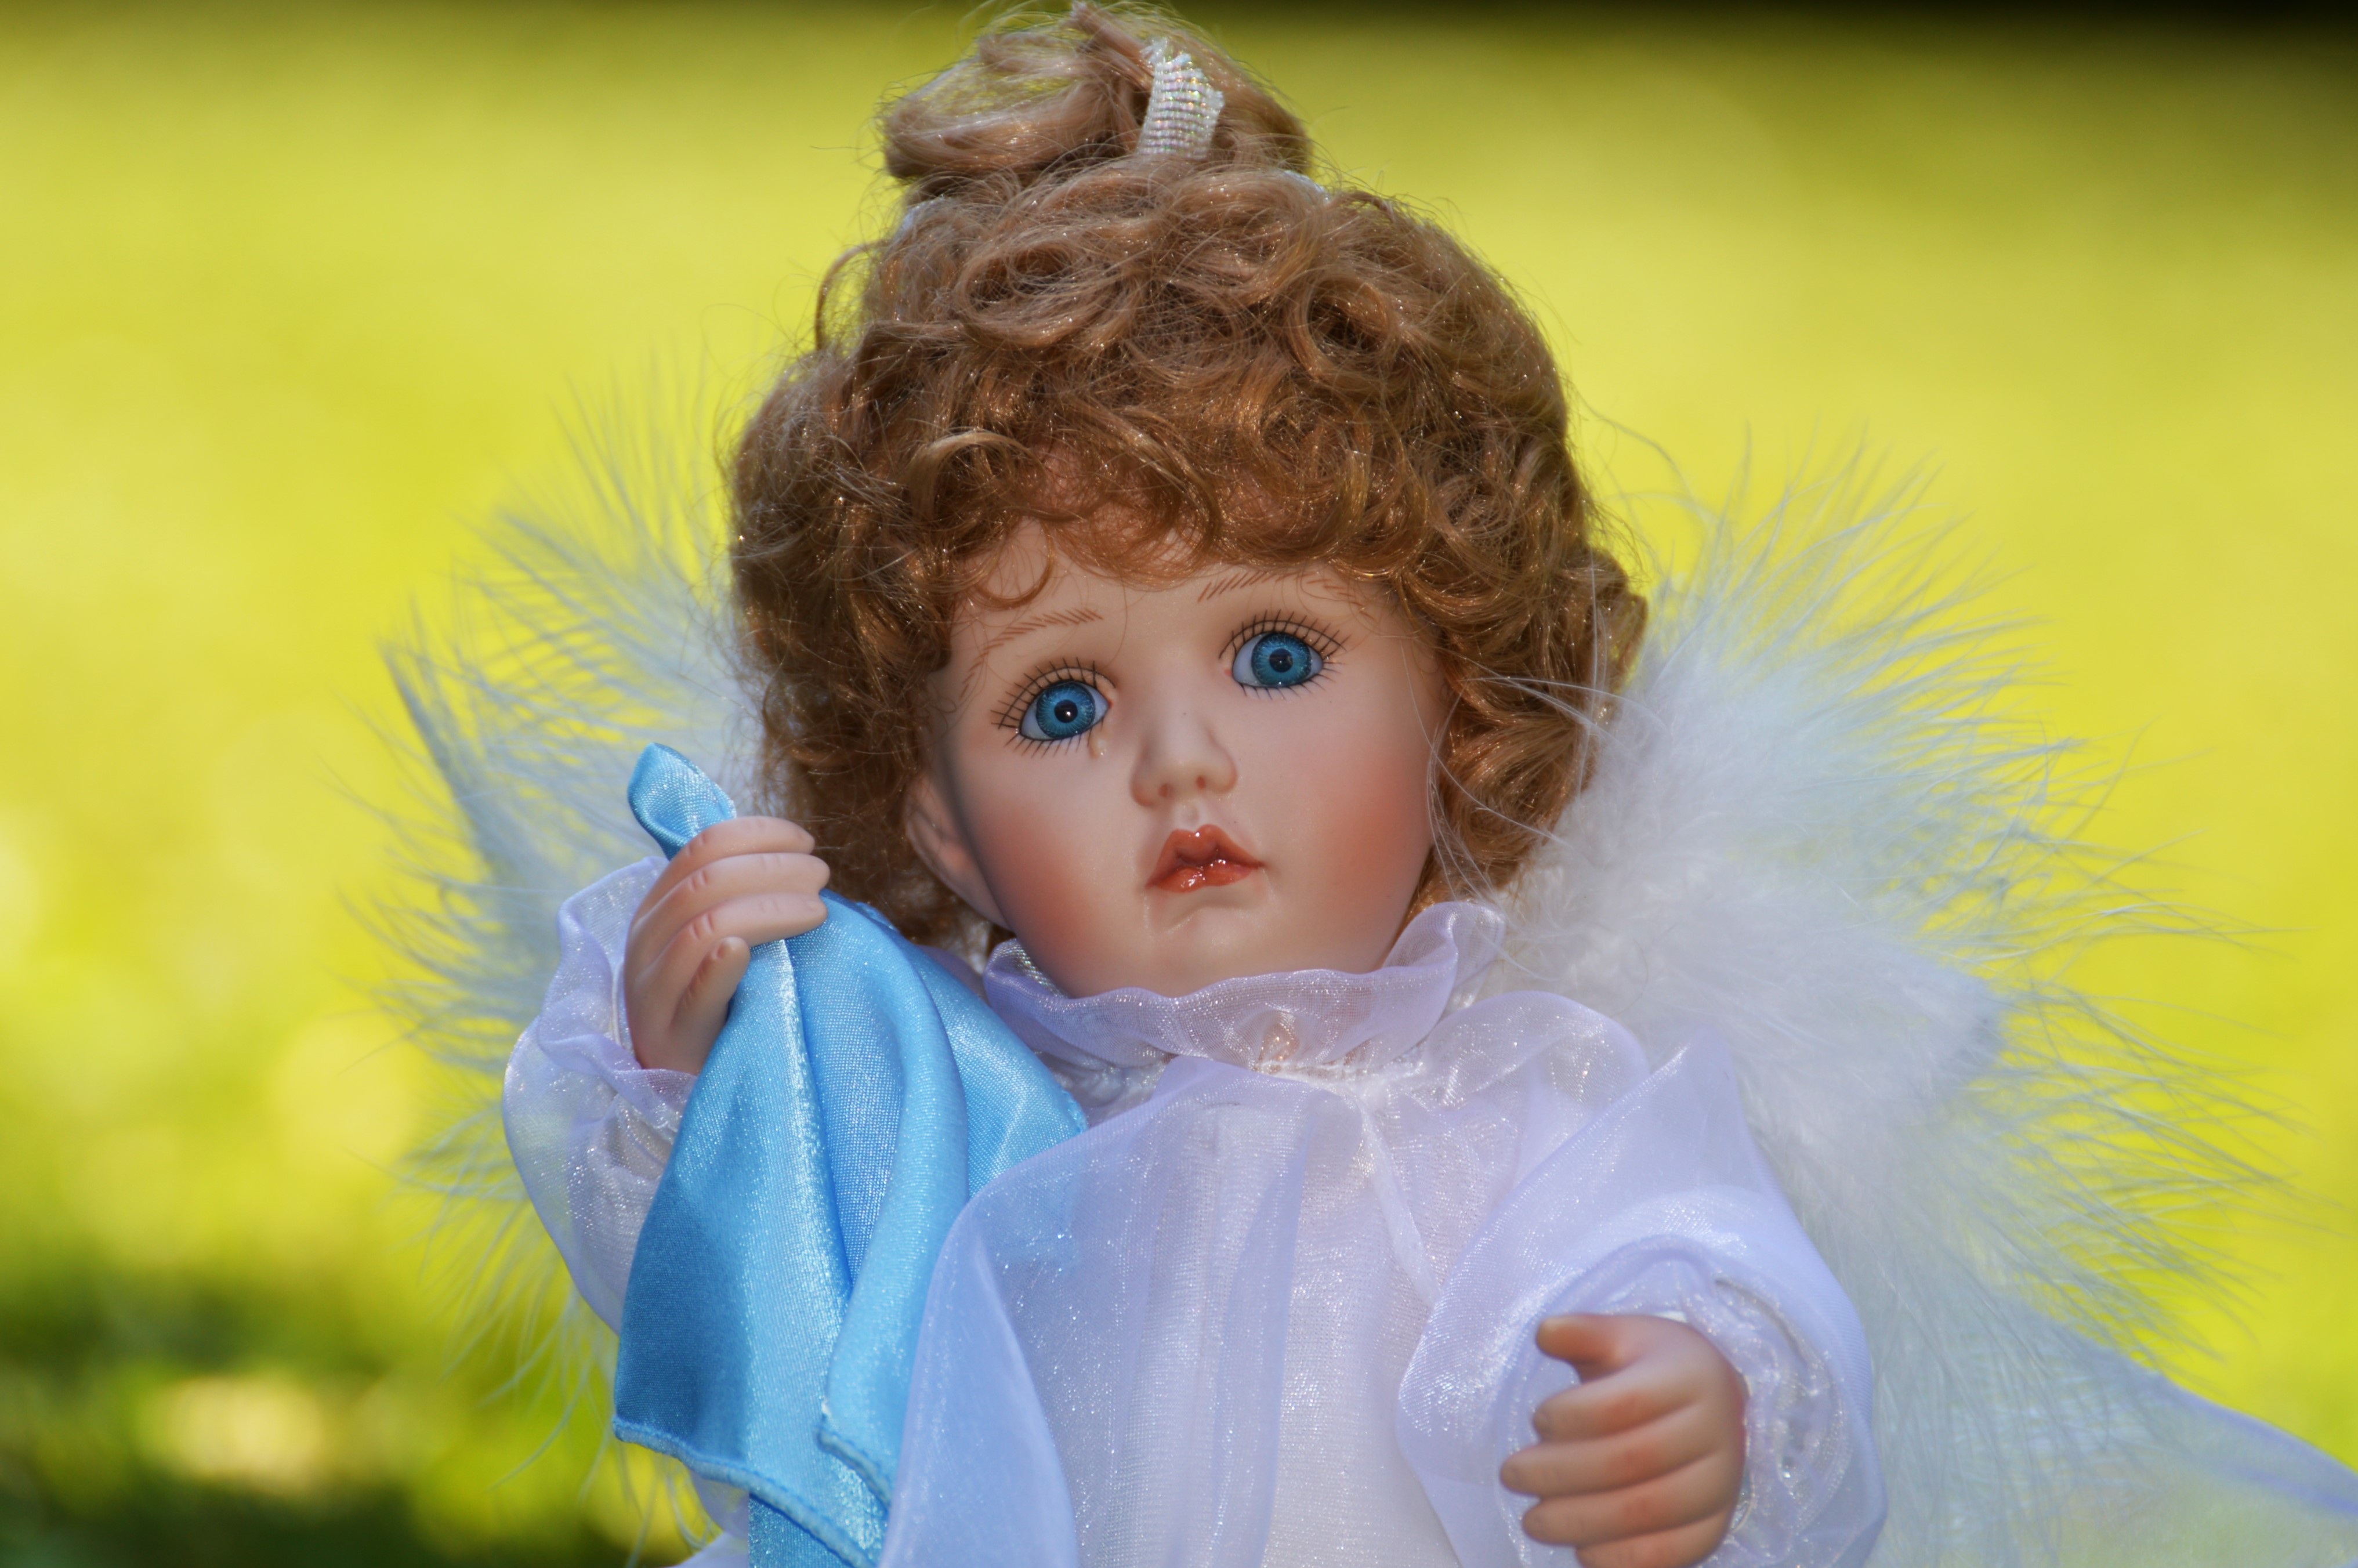
wing, sweet, cute, child, blue, toy, sad, doll, angel, dress, figure, toddler, eye, toys, skin, little angel, guardian angel